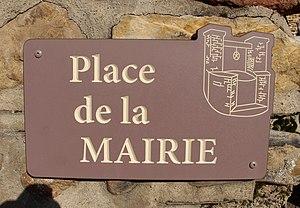
Rue du village de Peyraube (Hautes-Pyrénées)
Peyraube est une commune française située dans le département des Hautes-Pyrénées, en région Occitanie.